2010 São Paulo Indy 300

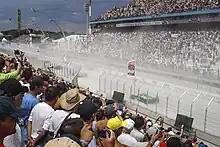
Clouds of dust hampering the drivers' visibility during the race start

Minutes before the race start, reports of rain falling on the track caused the start to be delayed by around ten minutes. Race control eventually deemed the race to be dry enough to be called a dry race, thus the rain tyres were not necessary, but would be required later in the race. Dario Franchitti and Alex Tagliani led the field to the line, with the circuit still being dusty from the previous night's repair work. Dust clouds engulfed the start-finish straight, blinding many of the midfield runners. The top five runners managed to negotiate the first chicane cleanly, while behind, half a dozen cars were involved in a first-corner crash. Takuma Sato misjudged his braking into the first corner and clipped the rear of Will Power's Penske machine, which spun him into Scott Dixon. Hélio Castroneves could not avoid running into Dixon's stationary car at the first corner. After many drivers went down the escape road to avoid being involved in the crash, a separate accident took place between Marco Andretti and Mario Moraes. Moraes lost control of his KV Racing Technology car behind Ana Beatriz, hit Andretti and became airborne before coming to rest across the cockpit of Andretti's car. It took several minutes to extricate Andretti from his damaged machinery, but was uninjured and very critical of Moraes' driving. The crash resulted in a seven-lap caution period, and eliminated Sato, Moraes and Andretti from the race. Dixon and Castroneves both recovered to the pit lane to repair damage.